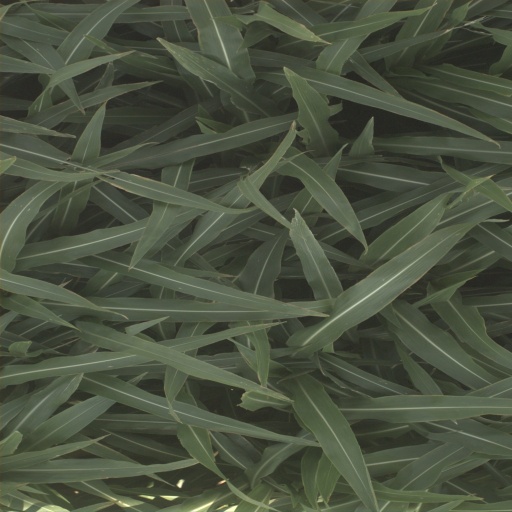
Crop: sorghum